Gammel Strand 40

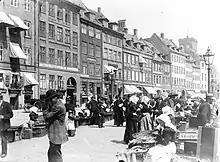
The property seen to the left ob ohoto by Frederik Riise from c. 1900.

The financier O. Severin was around the turn of the century based in the building. The writer n Kjeld Abell was among the resident of the building in around 1938.